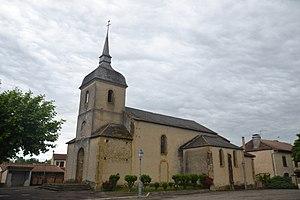
église de Cahuzac
La liste des églises du Gers recense de manière exhaustive les églises situées dans le département français du Gers.
Cahuzac-sur-Adour est une commune française située dans le département du Gers, en région Occitanie.